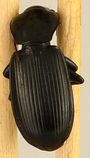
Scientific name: Pterostichus protractus
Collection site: Rocky Mountains NEON (RMNP), plot RMNP_016